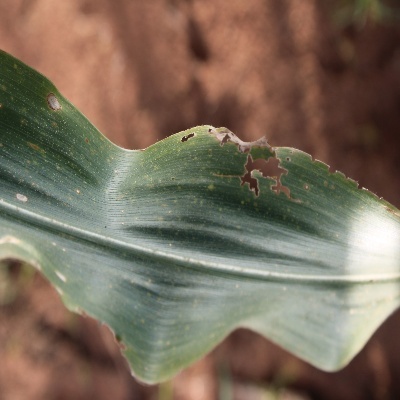
Label: Corn_(Maize)___Leaf_Spot